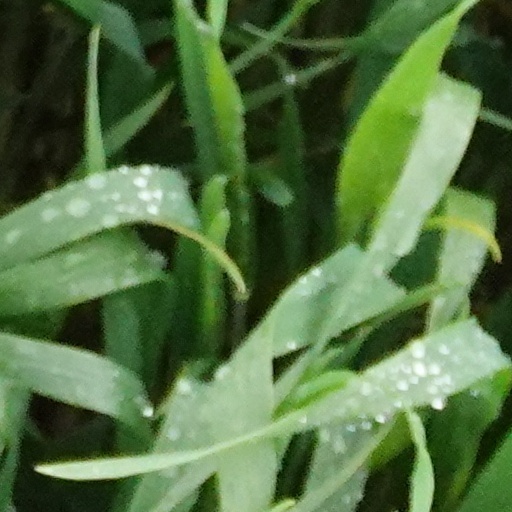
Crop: wheat